Rida (river)

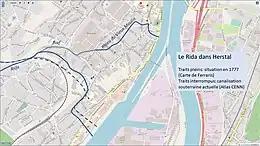
The Rida in Herstal

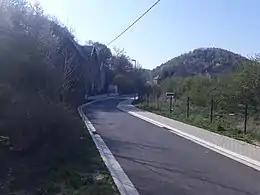
From Rue Bois Gilles, the Rida is incorporated into the sewer network of the city of Herstal

Downstream of Bériwa, after the Moulin Nozé, the Rida split into two. The main course was diverted through the current location of rue Laixheau and flowed toward Place Licour. During storms, part of the stream ran in its original course, via Rue Faurieux, where the vault of the passage under an old railroad line is still visible.